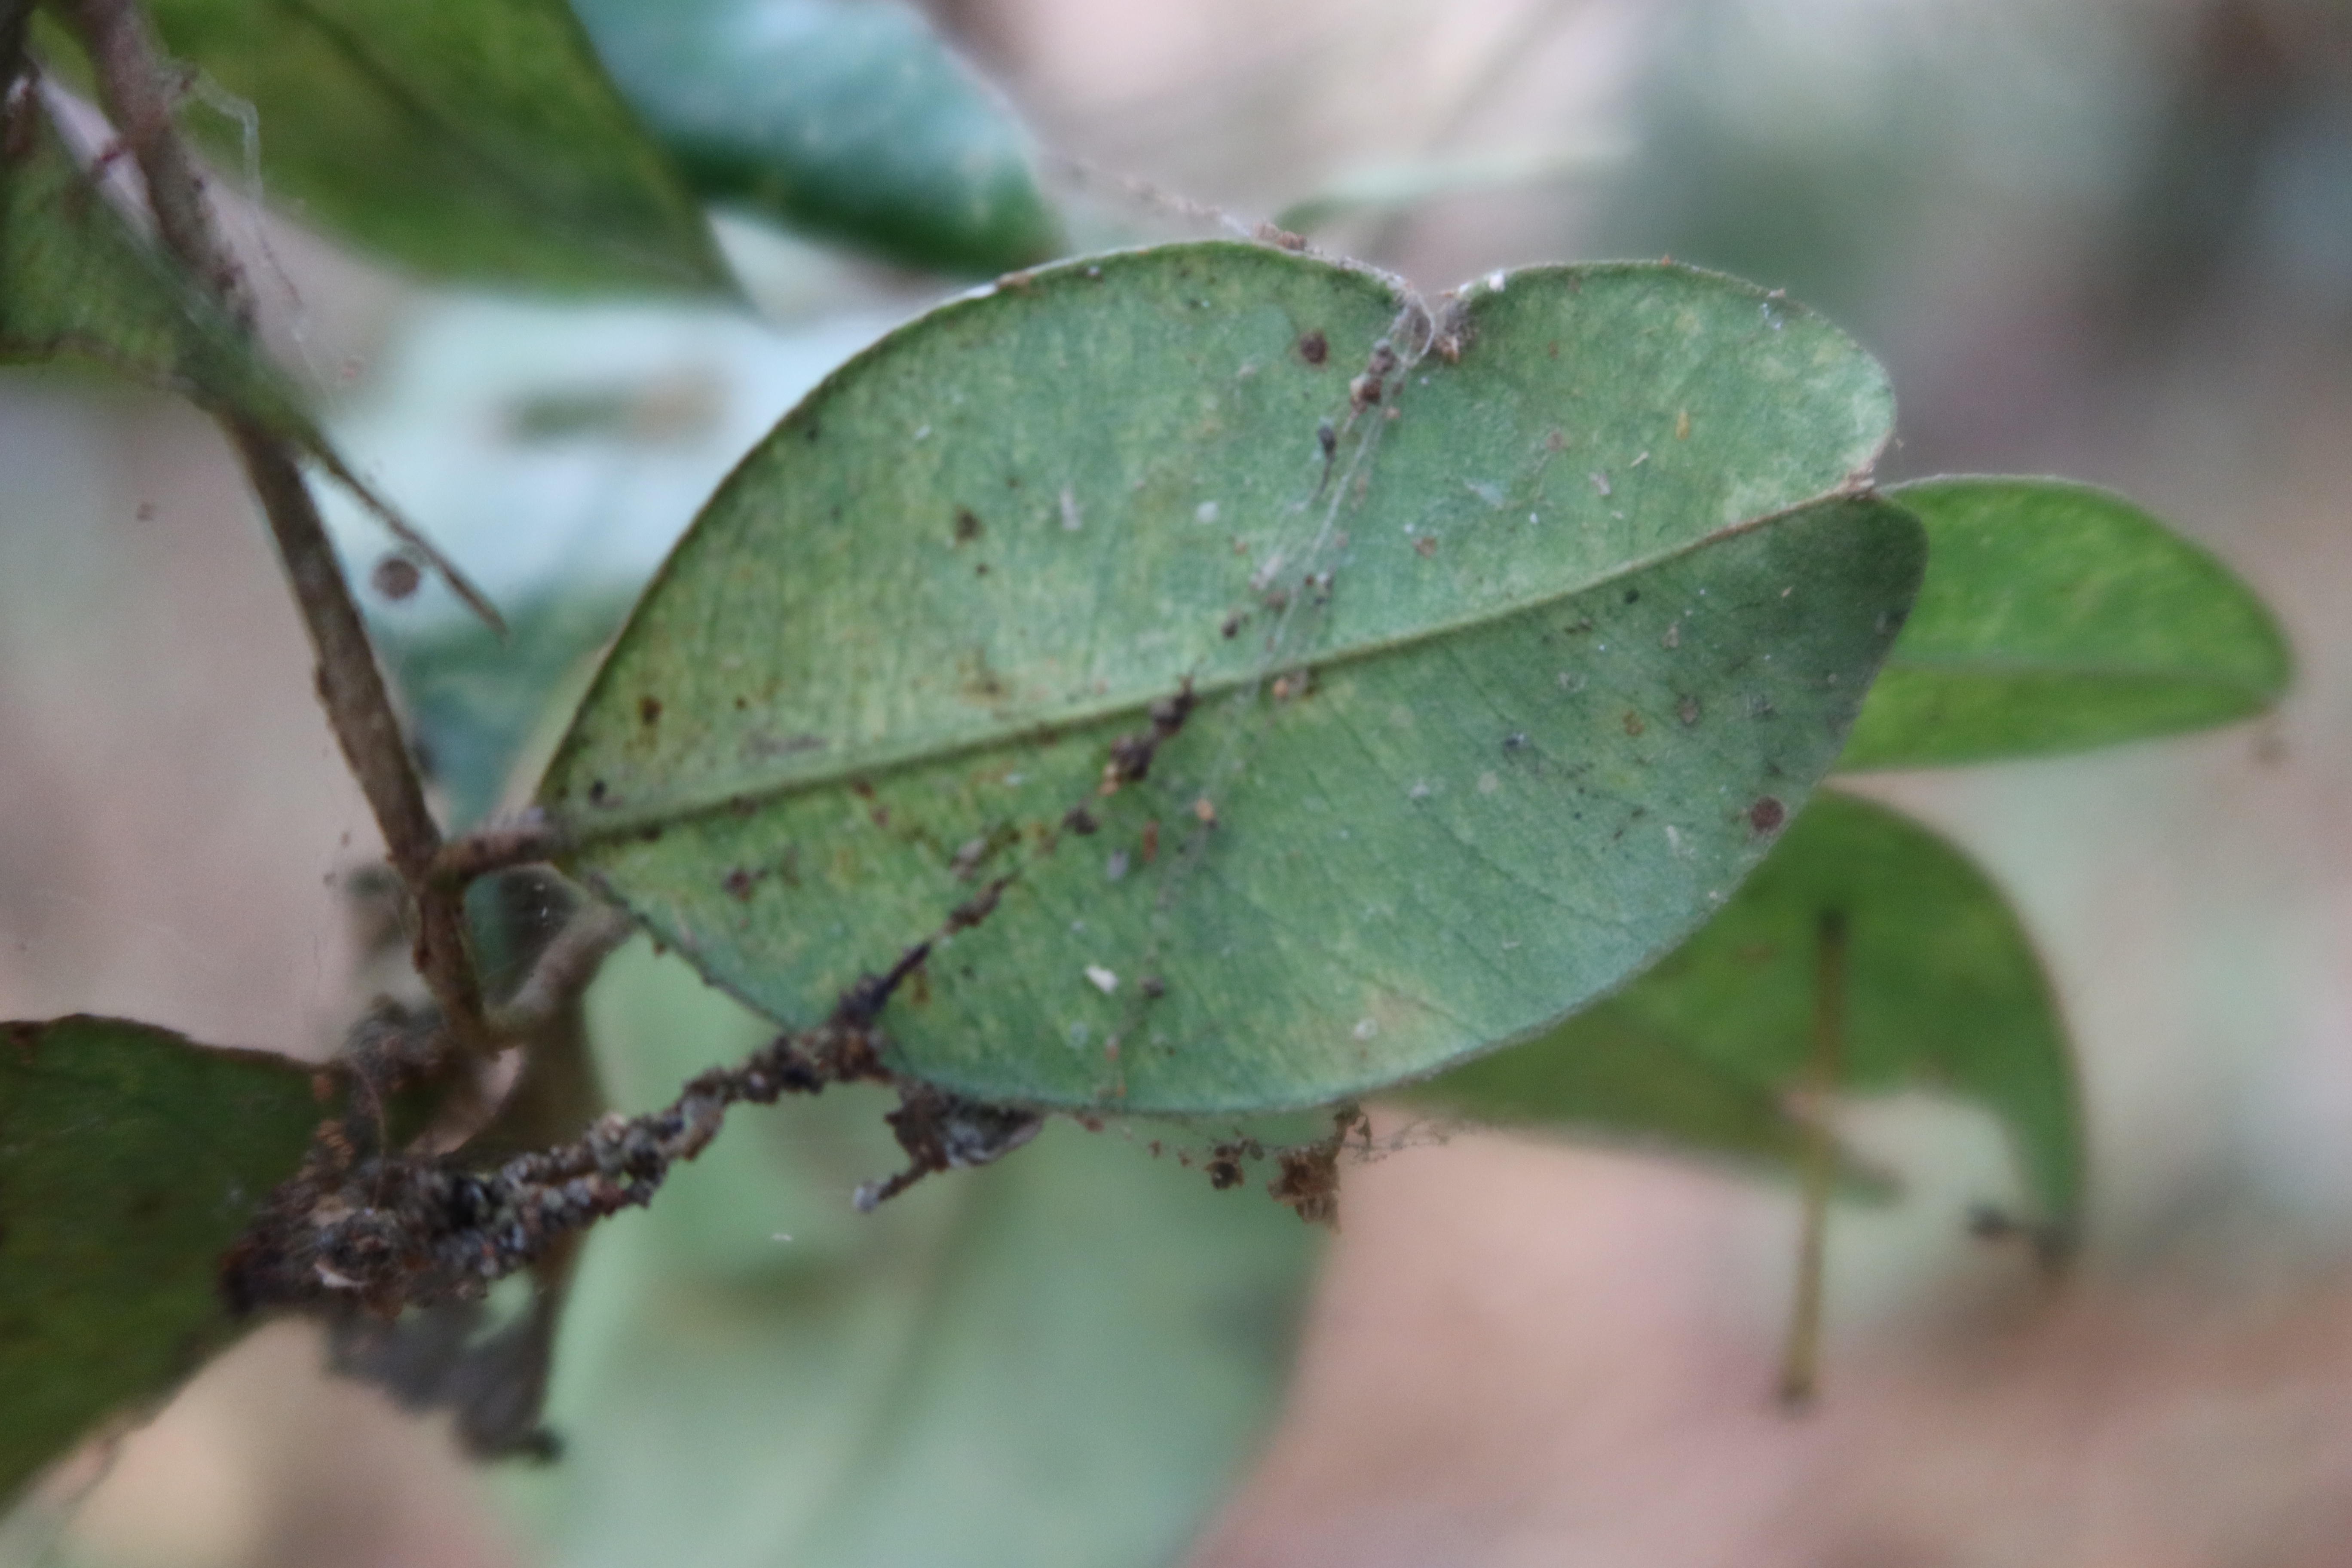
Label: Spiders